Lexus IS (XE20)

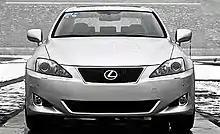
Lexus IS 300 (GSE22; China) with adaptive headlamps

In 2009, Gazoo Racing produced a Lexus IS F VLN racing vehicle, which was entered in the SP8 class of the ADAC-Westfalenfahrt VLN 4h endurance race. The vehicle finished second to the team's Lexus LF-A in the race. The IS F VLN racer was also entered in the 2009 24 Hours Nürburgring race and finished third in the SP8 class. The IS F was also later entered in the DMV Grenzlandrennen VLN 4h endurance race in August 2009 where it won the SP8 class. In Gazoo's win at the DMV Grenzlandrennen VLN race on 29 August 2009, Kazunori Yamauchi, the developer of "Gran Turismo" series who had little experience in actual motorsport, was also one of their drivers, along with Peter Lyon and Hideshi Matsuda. An IS F driven by Peter Lyon, Hideshi Matsuda, Kazunori Yamauchi, and Owen Mildenhall participated in the 2010 24 Hours Nürburgring and finished in 4th place in the SP8 class, behind the 1st place ranked Lexus LFA.